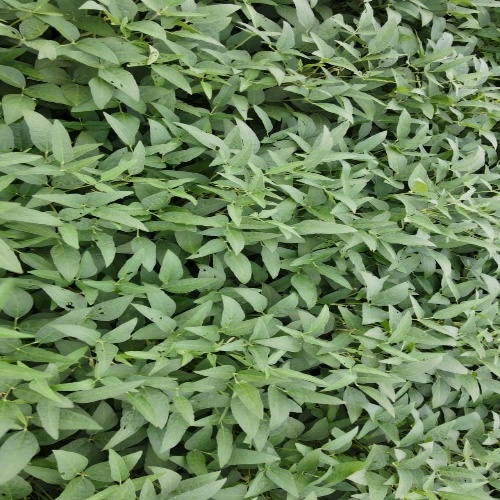
Label: Diabrotica_speciosa